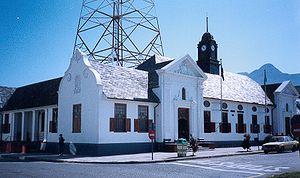
FC Georgio 1991 Ville de George en Afrique du Sud
George est une ville d'Afrique du Sud, siège de la municipalité locale homonyme située dans la province du Cap-Occidental, à 432 km à l'est du Cap et à 330 km à l'ouest de Port Elizabeth, au centre de la route des jardins, sur un plateau de 10 kilomètres entre les monts Outeniqua au nord et l'Océan Indien au sud.